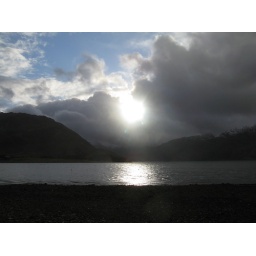
just to prove there is the odd patch of blue sky in the north west highlands in january